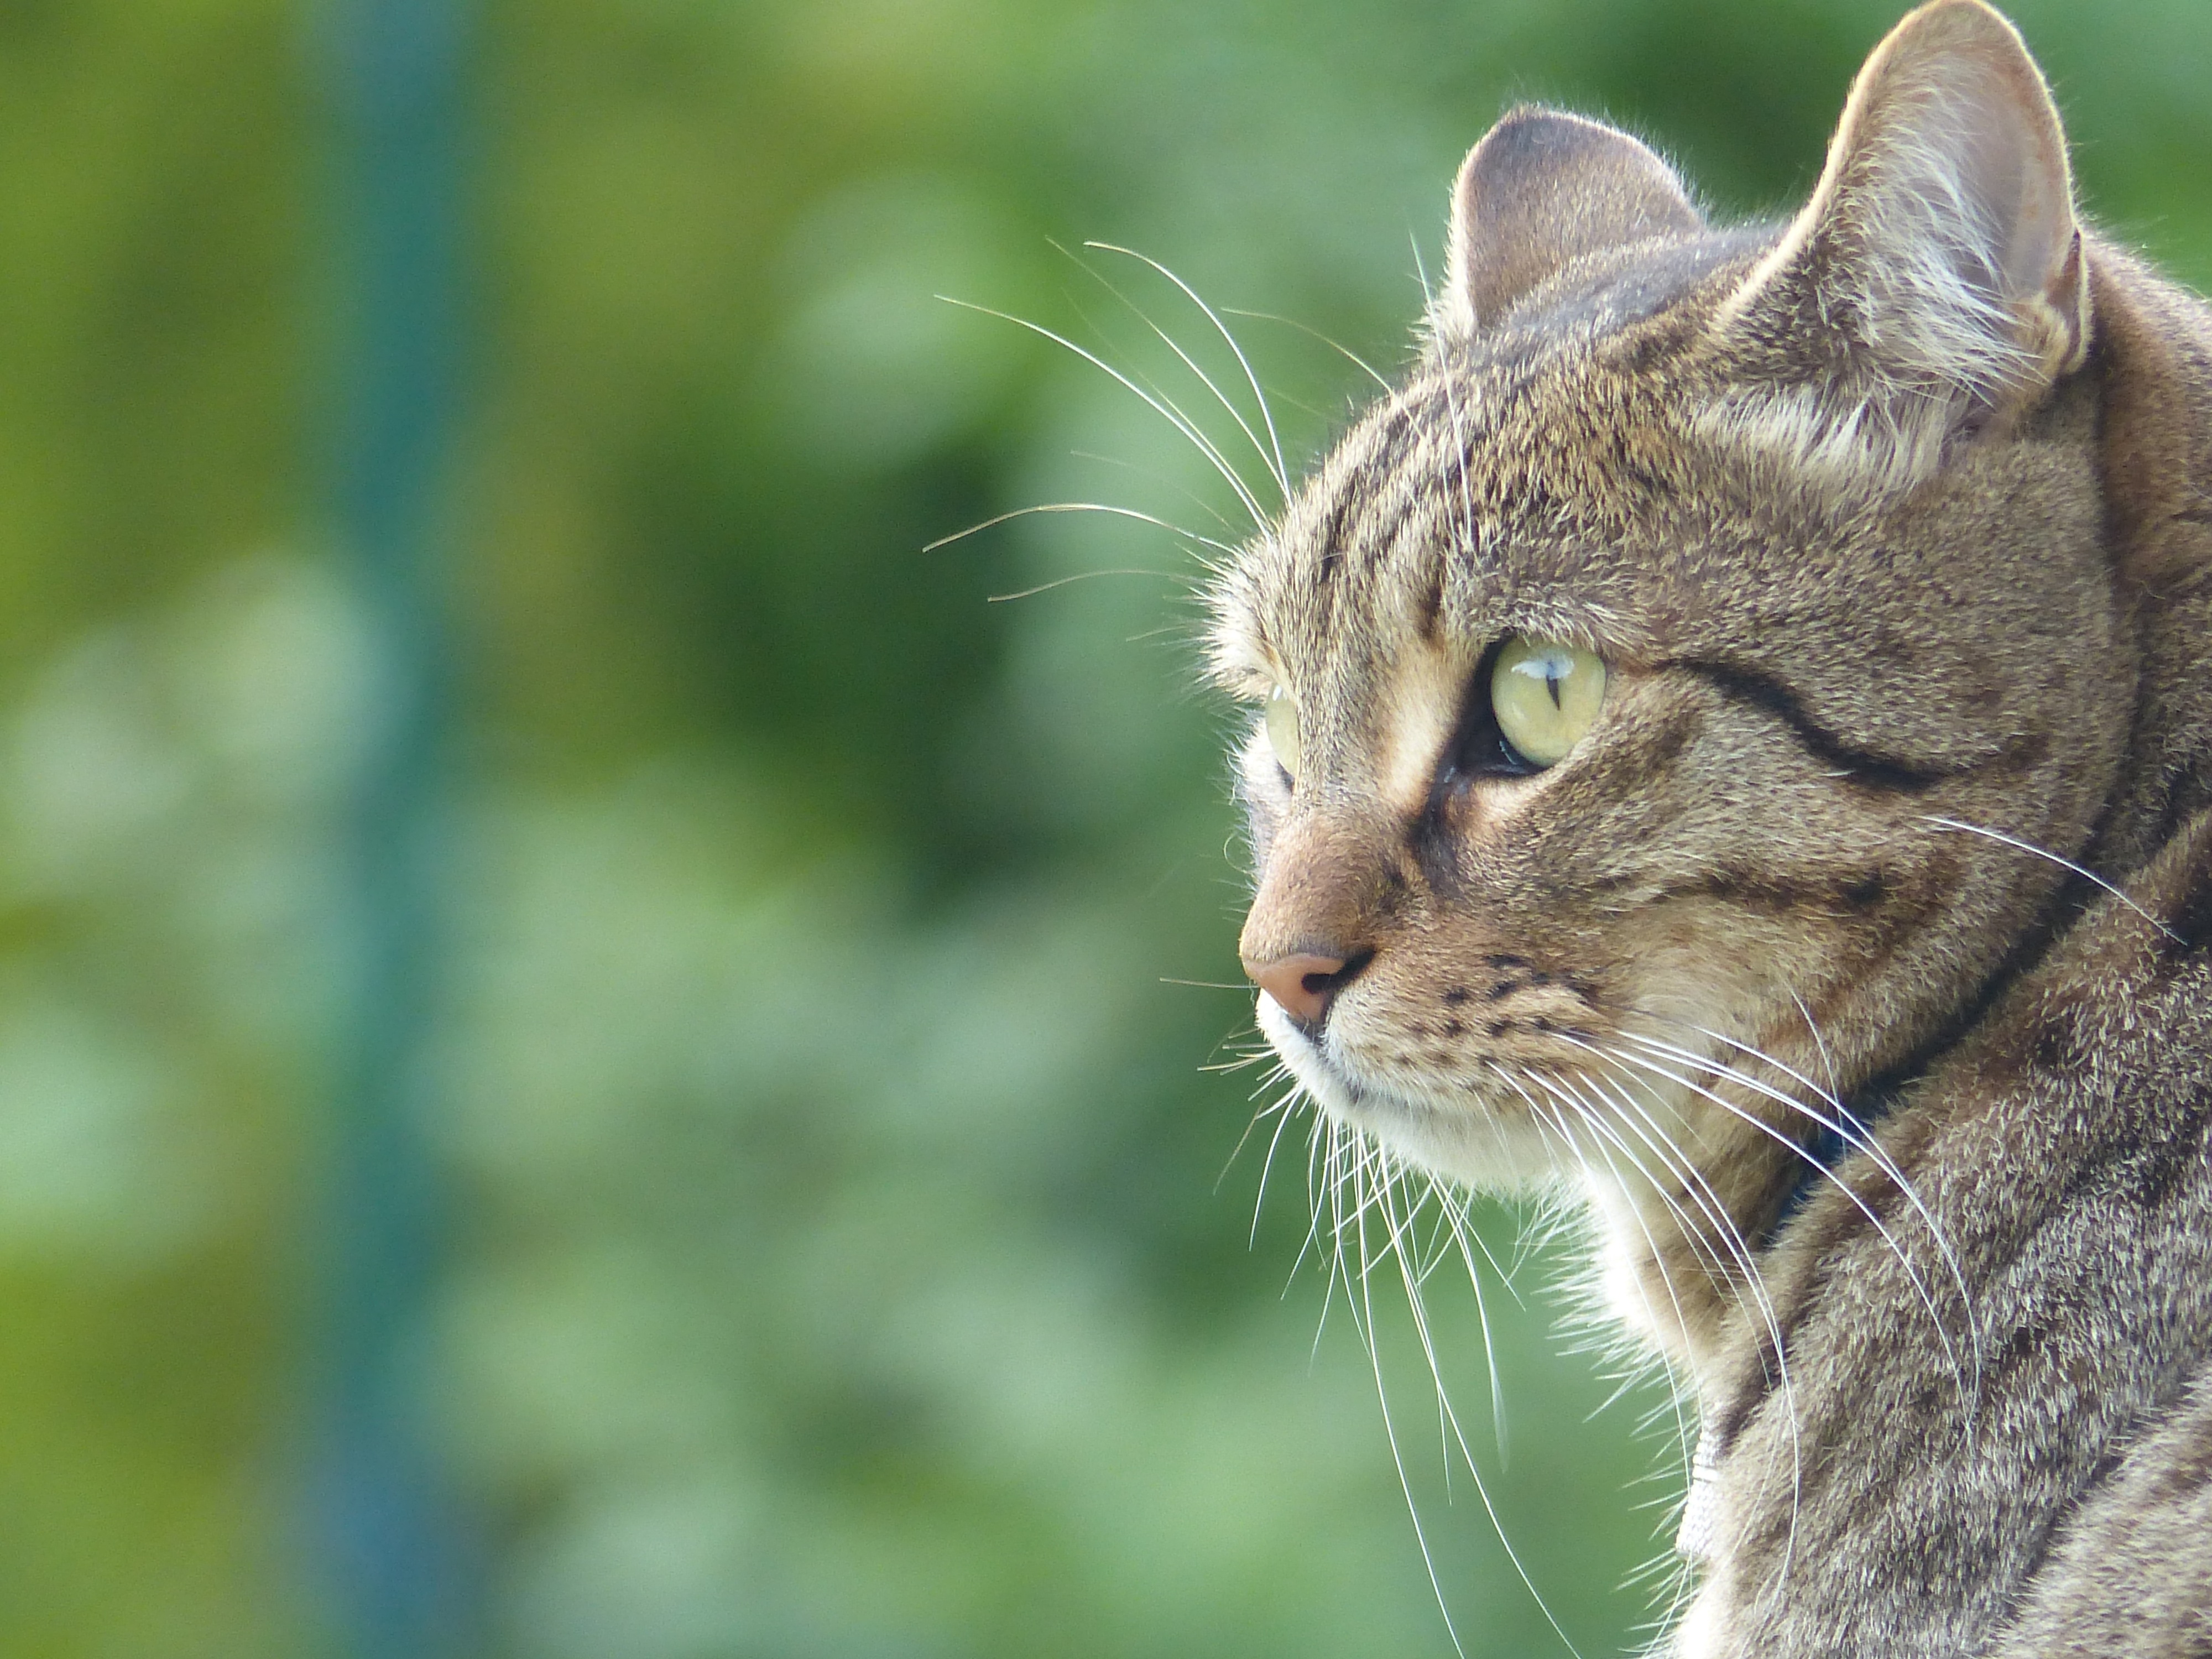
grass, animal, wildlife, pet, cat, mammal, fauna, close up, whiskers, vertebrate, tiger cat, tabby cat, european shorthair, wild cat, small to medium sized cats, cat like mammal, domestic short haired cat, pixie bob, rusty spotted cat